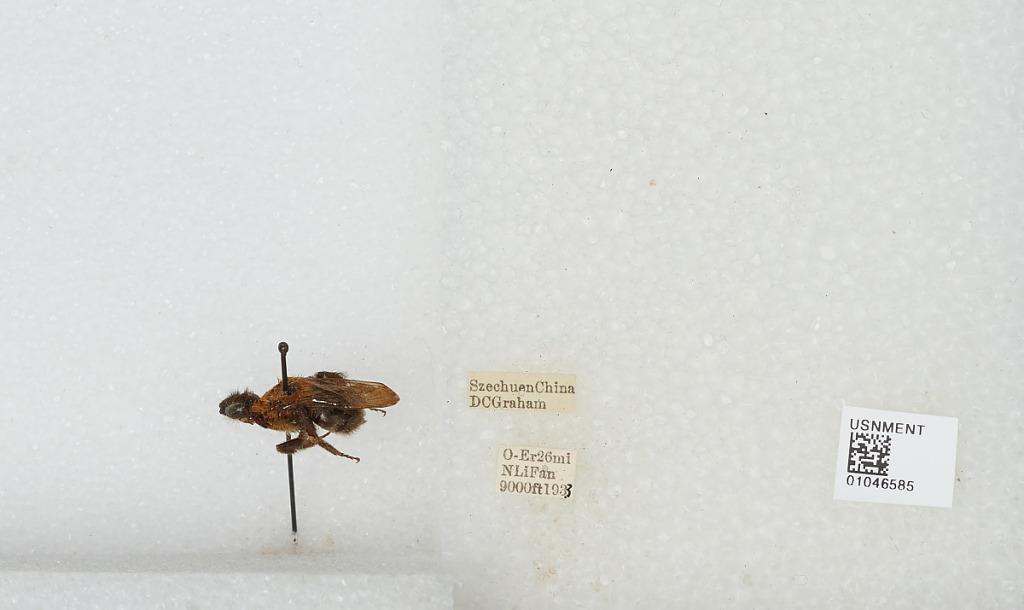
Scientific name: Bombus sp.
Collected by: D. Graham
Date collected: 1933--
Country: China
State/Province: Sichuan
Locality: O-Er 26mi N Li Fan